Michelle Obama

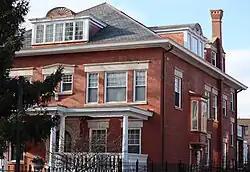
The Obama family home in Chicago

The Obama family lived on Chicago's South Side, where Barack taught at the University of Chicago Law School. He was elected to the state senate in 1996 and to the U.S. Senate in 2004. They chose to keep their residence in Chicago after Barack's election rather than to move to Washington, DC, as they felt it was better for their daughters. Throughout her husband's 2008 campaign for U.S. president, Obama made a "commitment to be away overnight only once a weekto campaign only two days a week and be home by the end of the second day" for their two daughters.